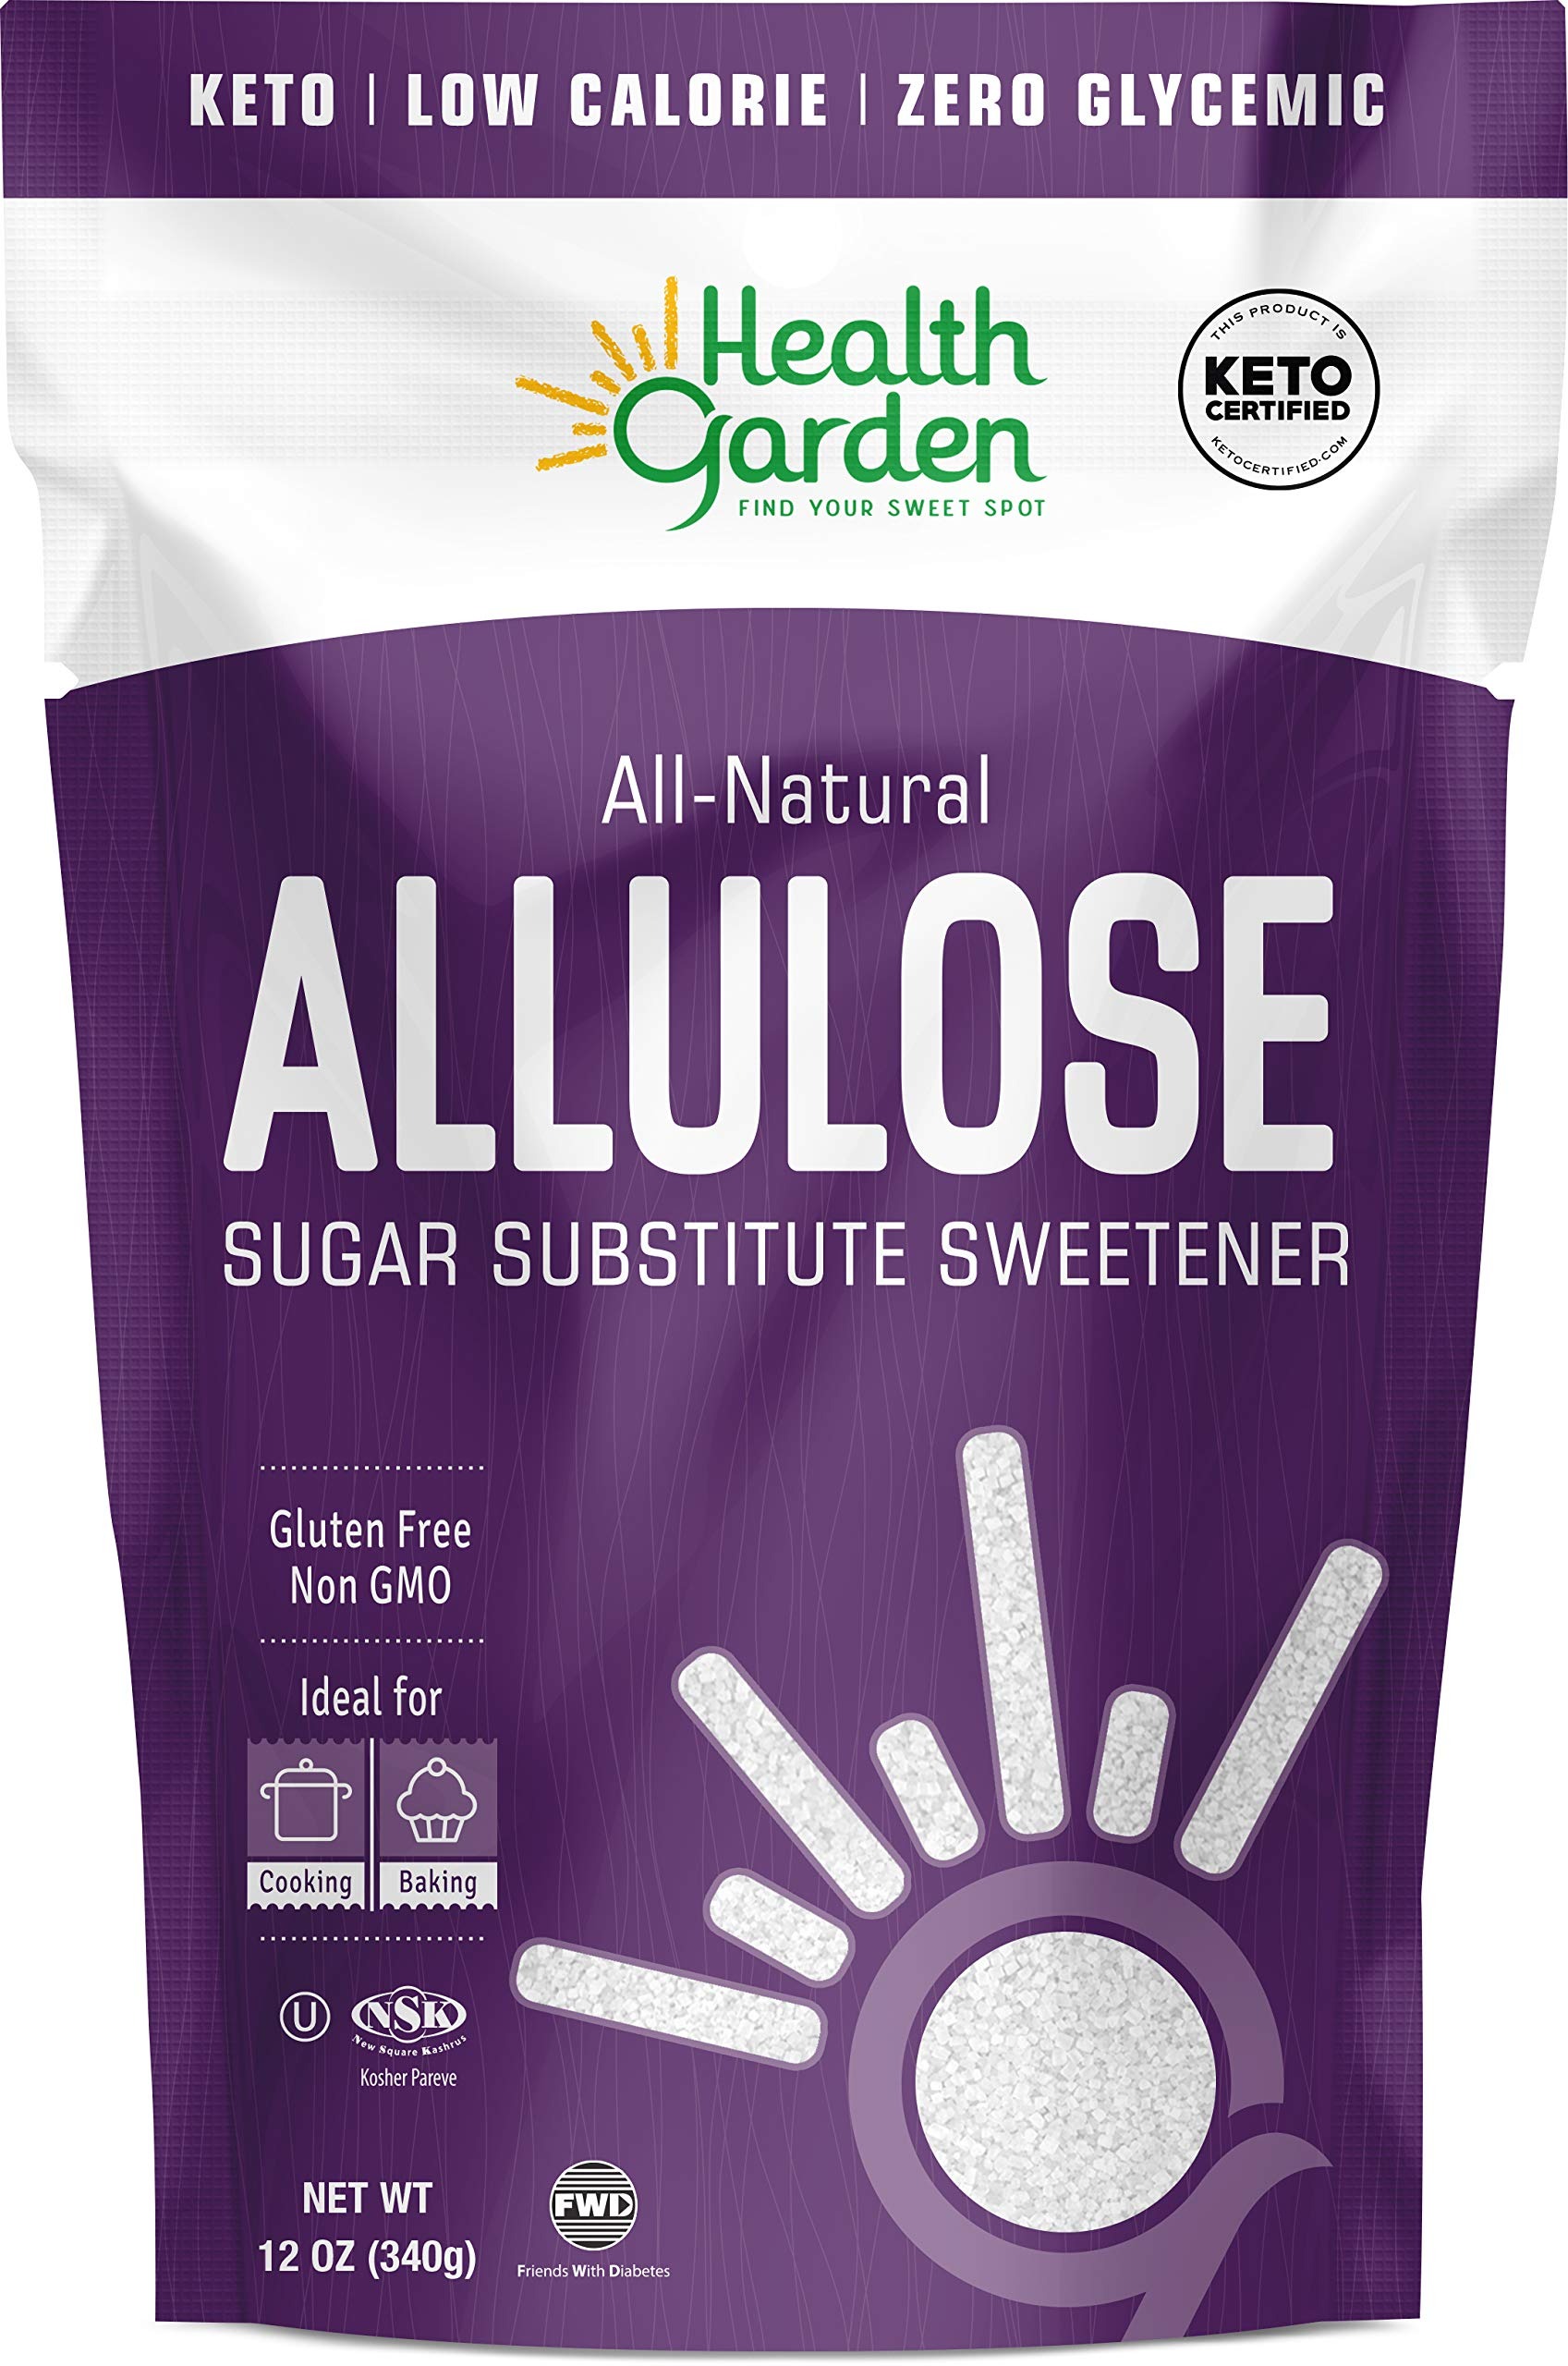
Item Name: Health Garden Allulose Sweetener - Gluten and Sugar Free - Zero Net Carb - Non GMO - Kosher - Keto Friendly (12 OZ)
Bullet Point 1: CARAMELIZES LIKE SUGAR: Allulose, a multi-purpose sweetener derived from non-GMO corn, is ideal for use in cooking and baking. Allulose caramelizes like regular sugar, making it the perfect choice for sauces and glazes. Try Allulose as a sugar substitute in your favorite recipes and you will be amazed at the results!
Bullet Point 2: ZERO GLYCEMIC RESPONSE: Allulose is safe for diabetics and can help manage blood sugar levels. Allulose isn’t a sugar alcohol, making it safe for people with gestational diabetes too. Recommended for use with keto, low-carb and gluten-free diets, Allulose can promote weight loss and weight maintenance. Allulose won’t cause cavities and is safe for children and adults.
Bullet Point 3: 100% ALL NATURAL: Allulose is delicious, gluten-free and kosher with no harmful additives, artificial chemicals or genetically modified ingredients. Rich in naturally-occurring nutrients and antioxidants, Allulose will infuse your life with sweetness and enhance your overall health and fitness.
Bullet Point 4: ALLULOSE CONVERSION RATE: 1 and 1/3 teaspoon allulose = 1 teaspoon sugar. 1 and 1/3 cup allulose = 1 cup sugar.
Bullet Point 5: SATISFACTION GUARANTEED: We believe in our product and we think you will too! Contact us with any questions and we’ll be glad to help. If you don't love our product, send it back, no questions asked!
Value: 12.0
Unit: Ounce

Price: 10.265